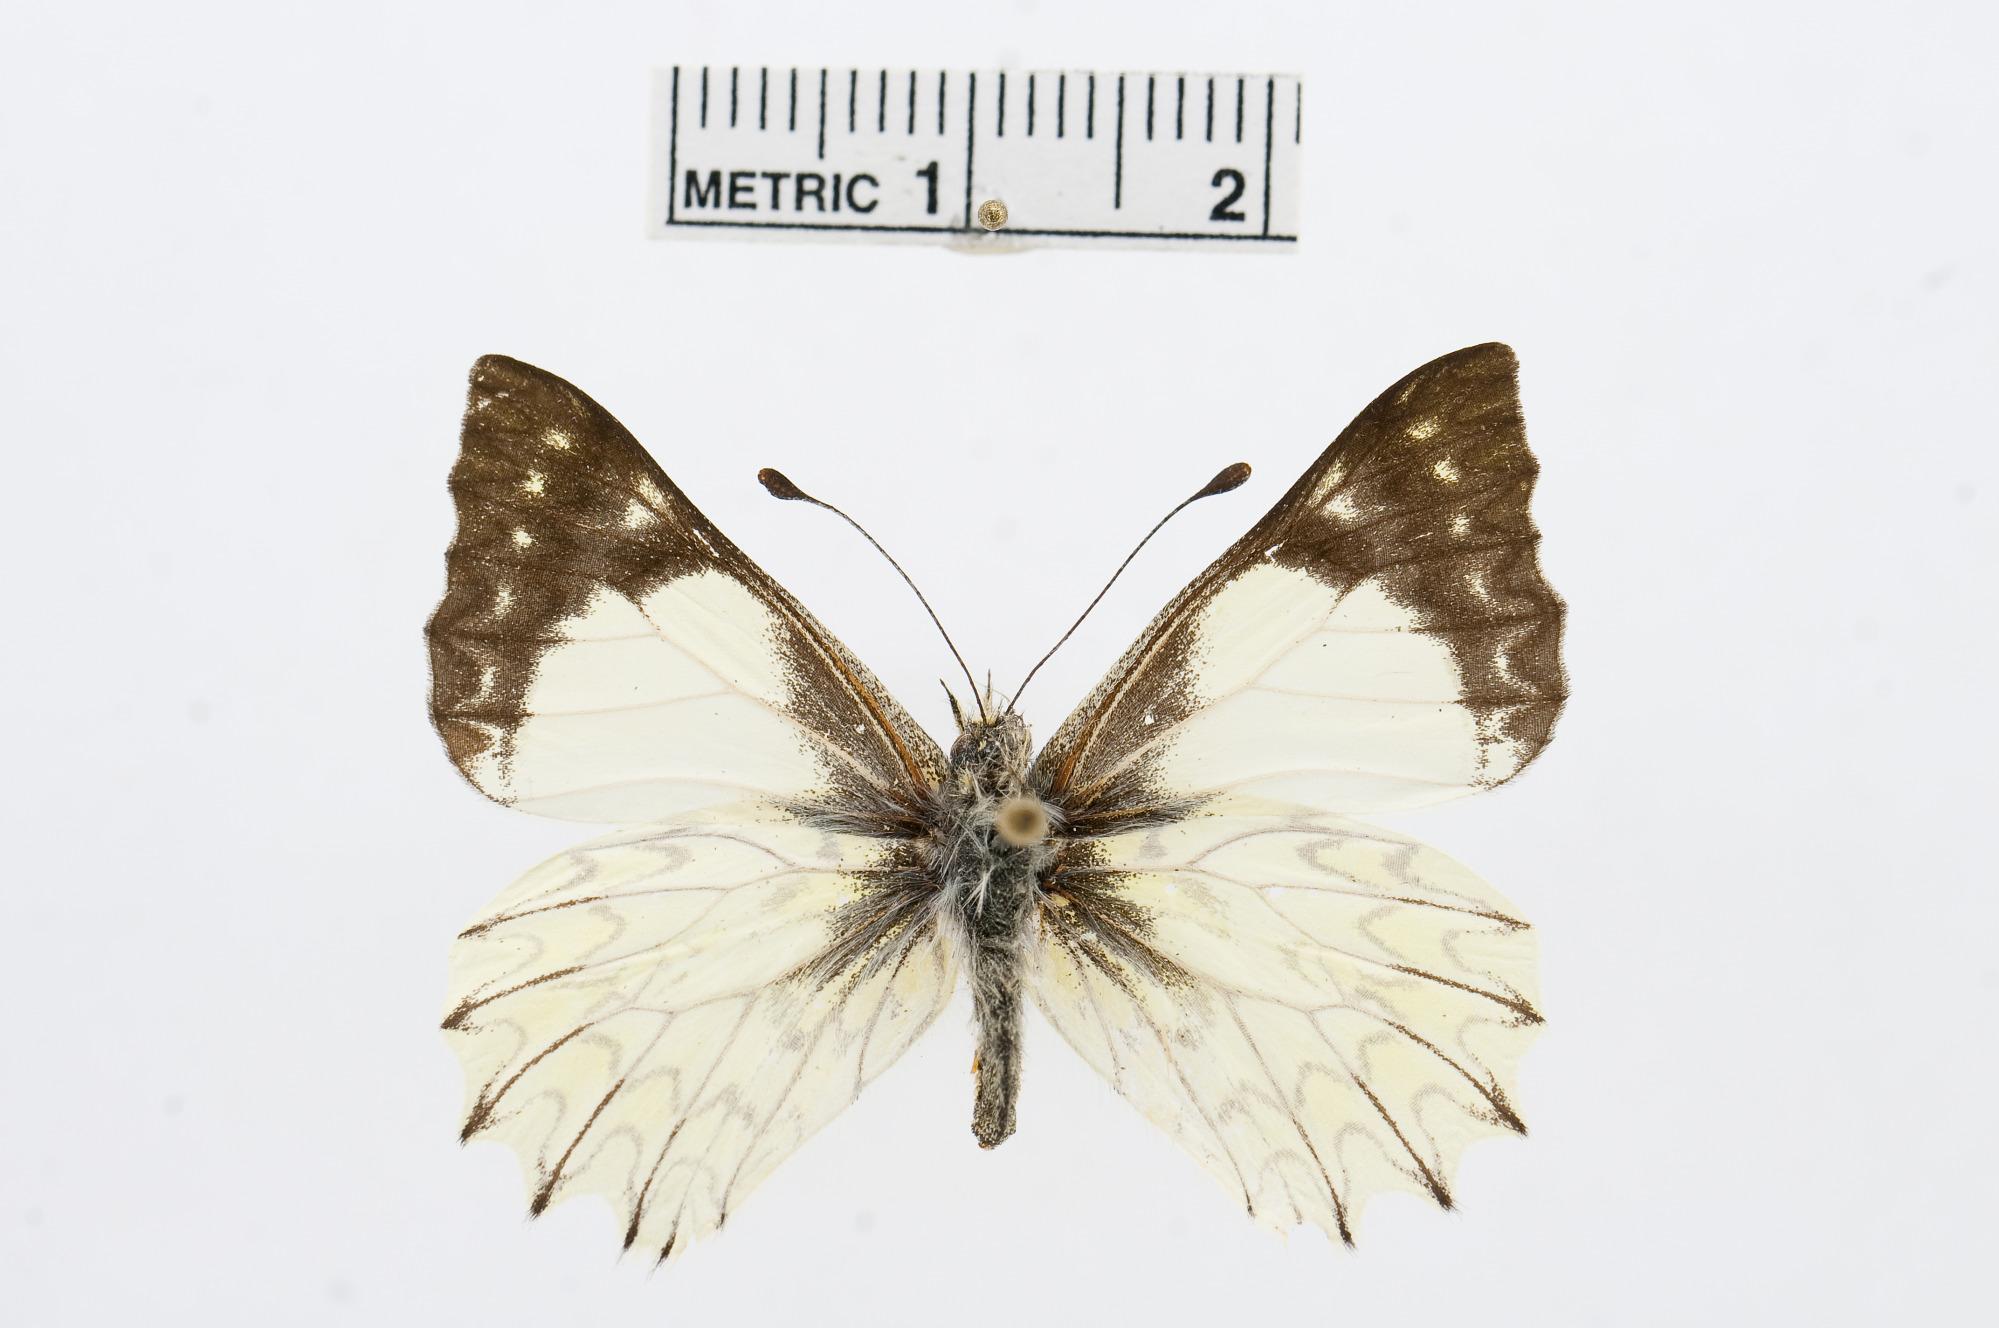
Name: Catasticta poujadei
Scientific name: Catasticta poujadei
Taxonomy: Animalia, Arthropoda, Hexapoda, Insecta, Lepidoptera, Pieridae, Pierinae